United States foreign policy toward the People's Republic of China

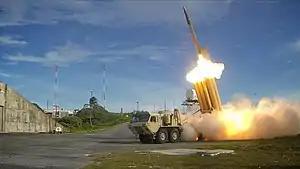
THAAD missile system

The United States' Indo-Pacific strategy has broadly been to use the surrounding countries around China to blunt its influence. This includes strengthening the bonds between South Korea and Japan as well as trying to get India, another large developing country to help with their efforts. Additionally, with the US withdrawal from the Intermediate-Range Nuclear Forces Treaty with Russia (in part because China wasn't a party to it), the US has reportedly wanted to find a host in the Asia-Pacific region to point the previously banned weapons at China. In addition to soft power diplomacy within the region, the US is physically surrounding China with military bases in the event of any conflict. The United States has developed many military bases in the Asia Pacific equipped with warships, nuclear missiles and nuclear-capable strategic bombers as a deterrent and to achieve full spectrum dominance in a strategy similar to that of the Cold War.